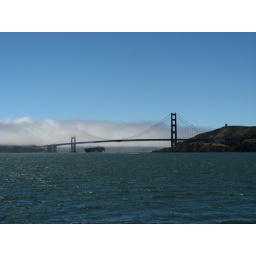
Container ship passing under the GG bridge